Babylon

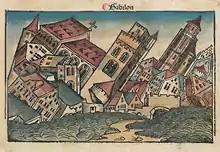
A 1493 woodcut in the "Nuremberg Chronicle", depicting the fall of Babylon

During the rule of the Neo-Assyrian Empire (911–609 BC), Babylonia was under constant Assyrian domination or direct control. During the reign of Sennacherib of Assyria, Babylonia was in a constant state of revolt, led by a chieftain named Merodach-Baladan, in alliance with the Elamites, and suppressed only by the complete destruction of the city of Babylon. In 689 BC, its walls, temples and palaces were razed, and the rubble was thrown into the Arakhtu, the sea bordering the earlier Babylon on the south. The destruction of the religious center shocked many, and the subsequent murder of Sennacherib by two of his own sons while praying to the god Nisroch was considered an act of atonement.